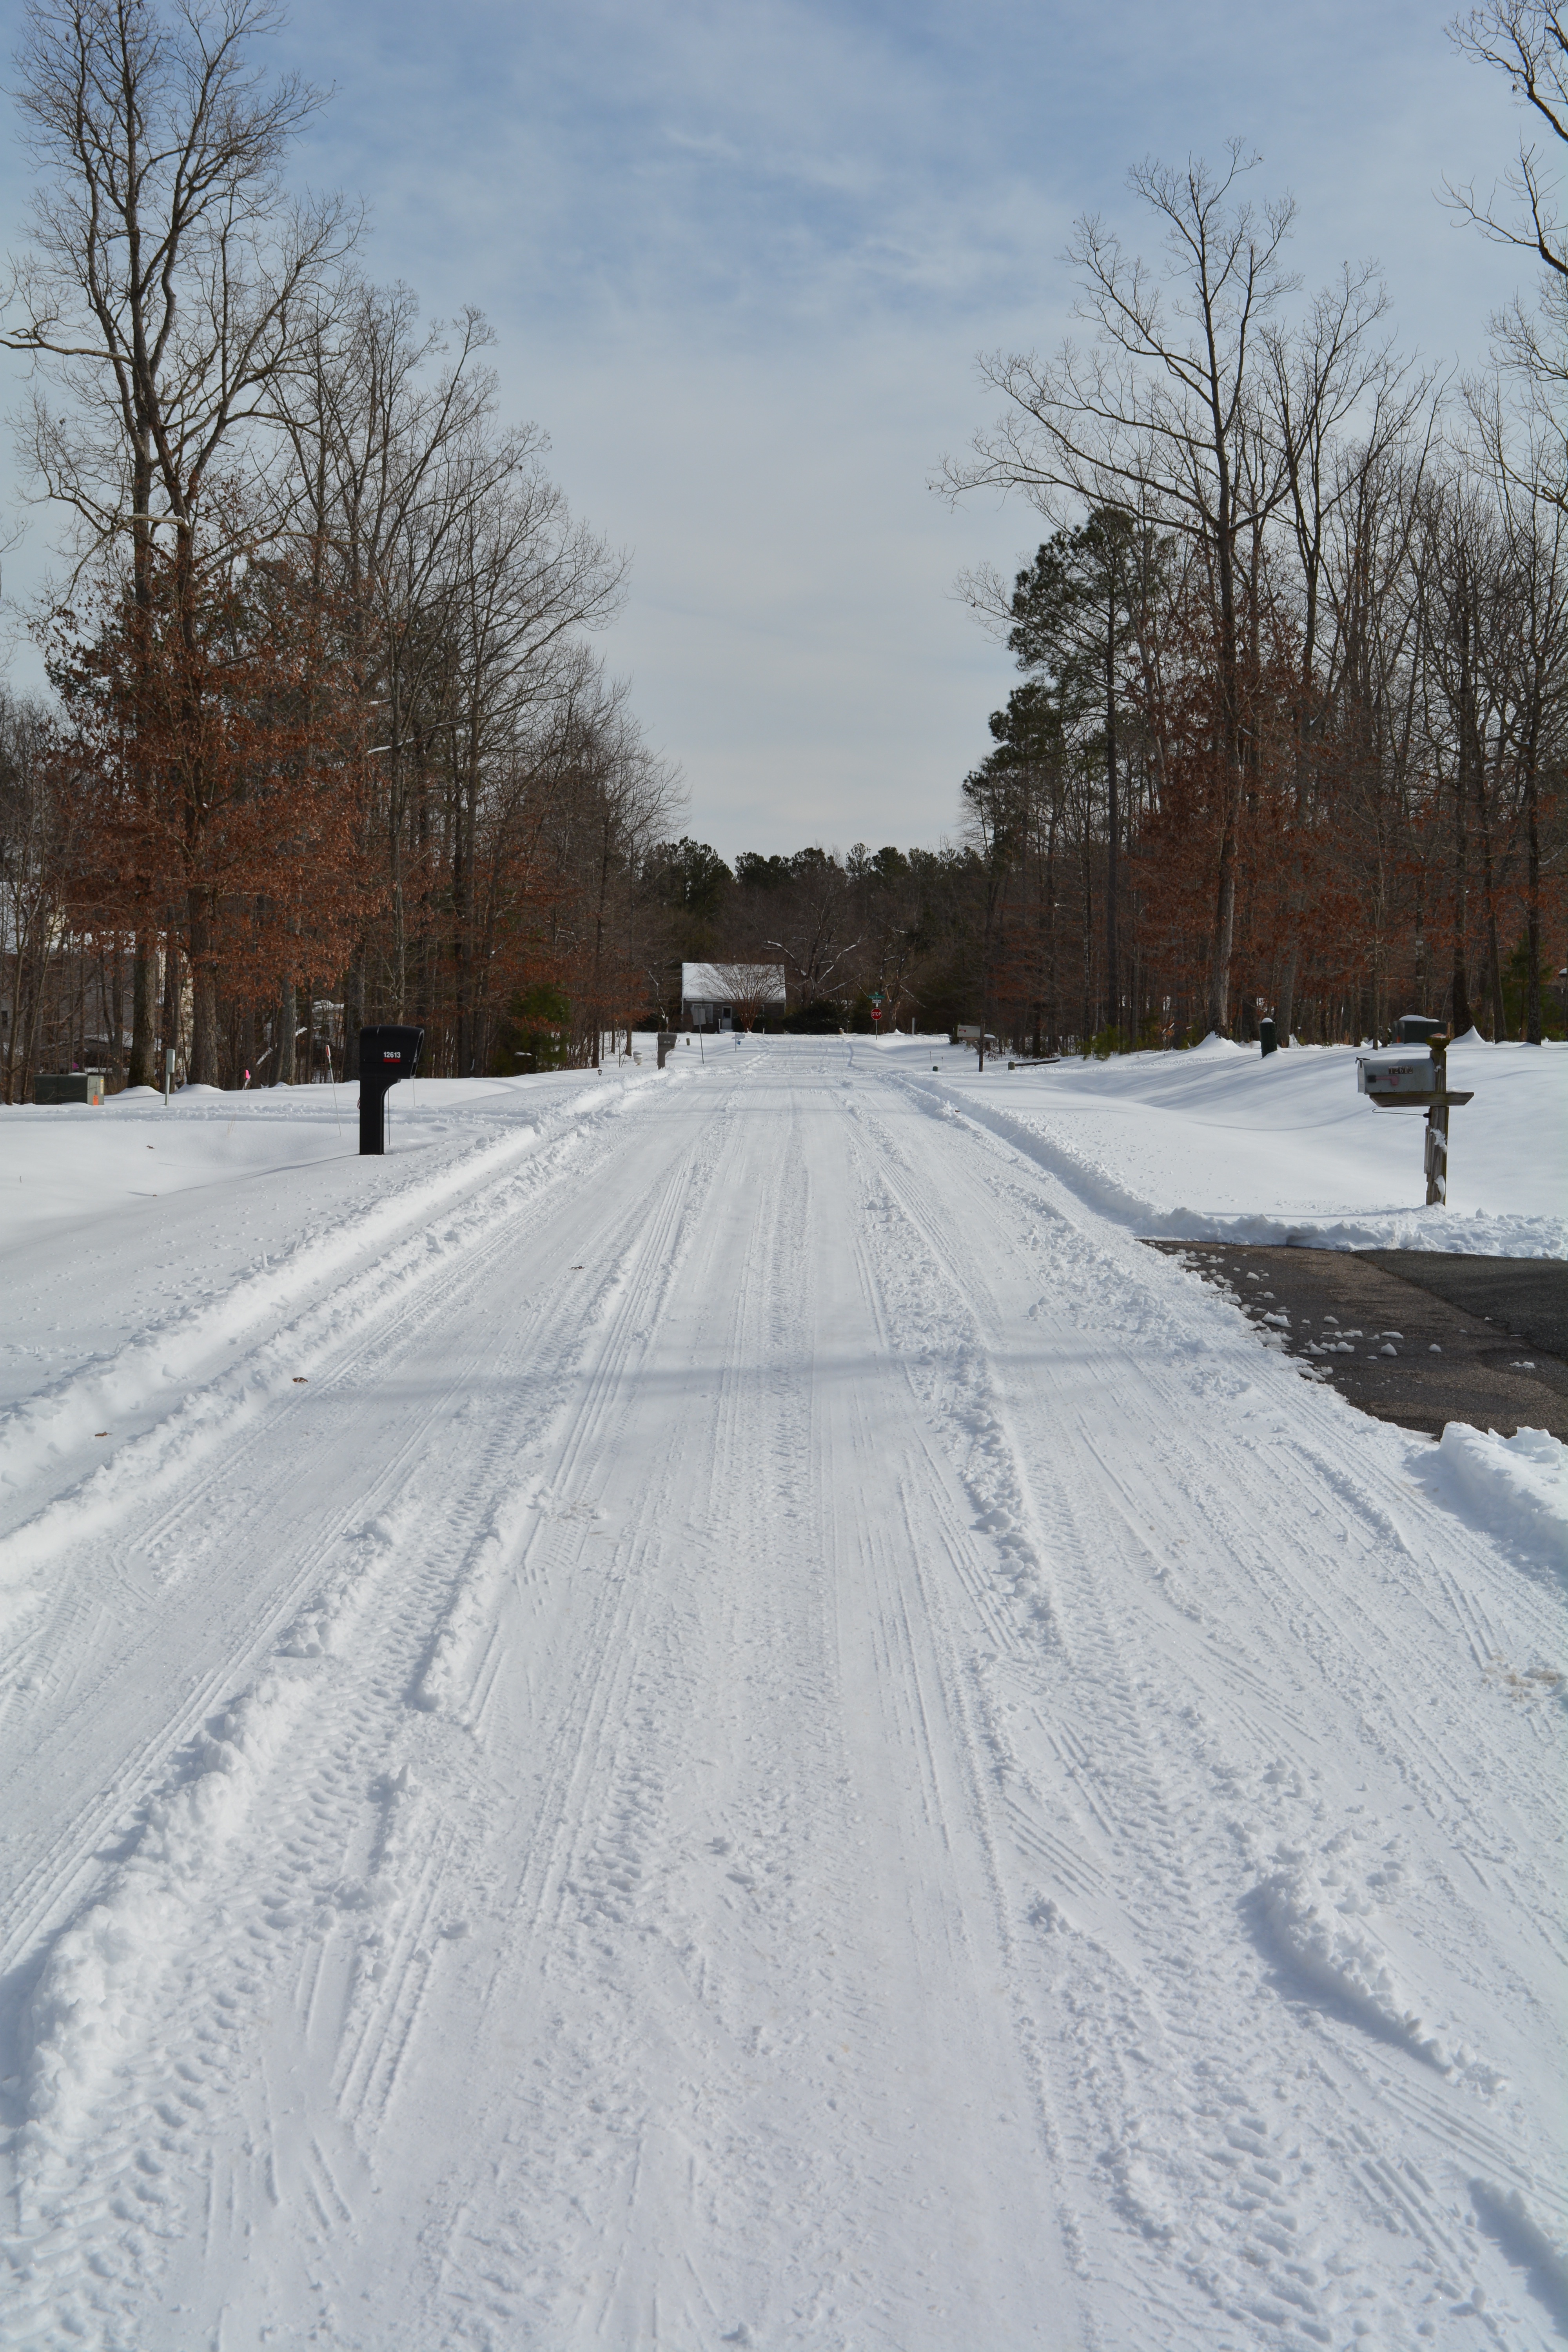
snow, winter, road, rural, weather, season, roadway, blizzard, piste, freezing, winter storm